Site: brandenburg
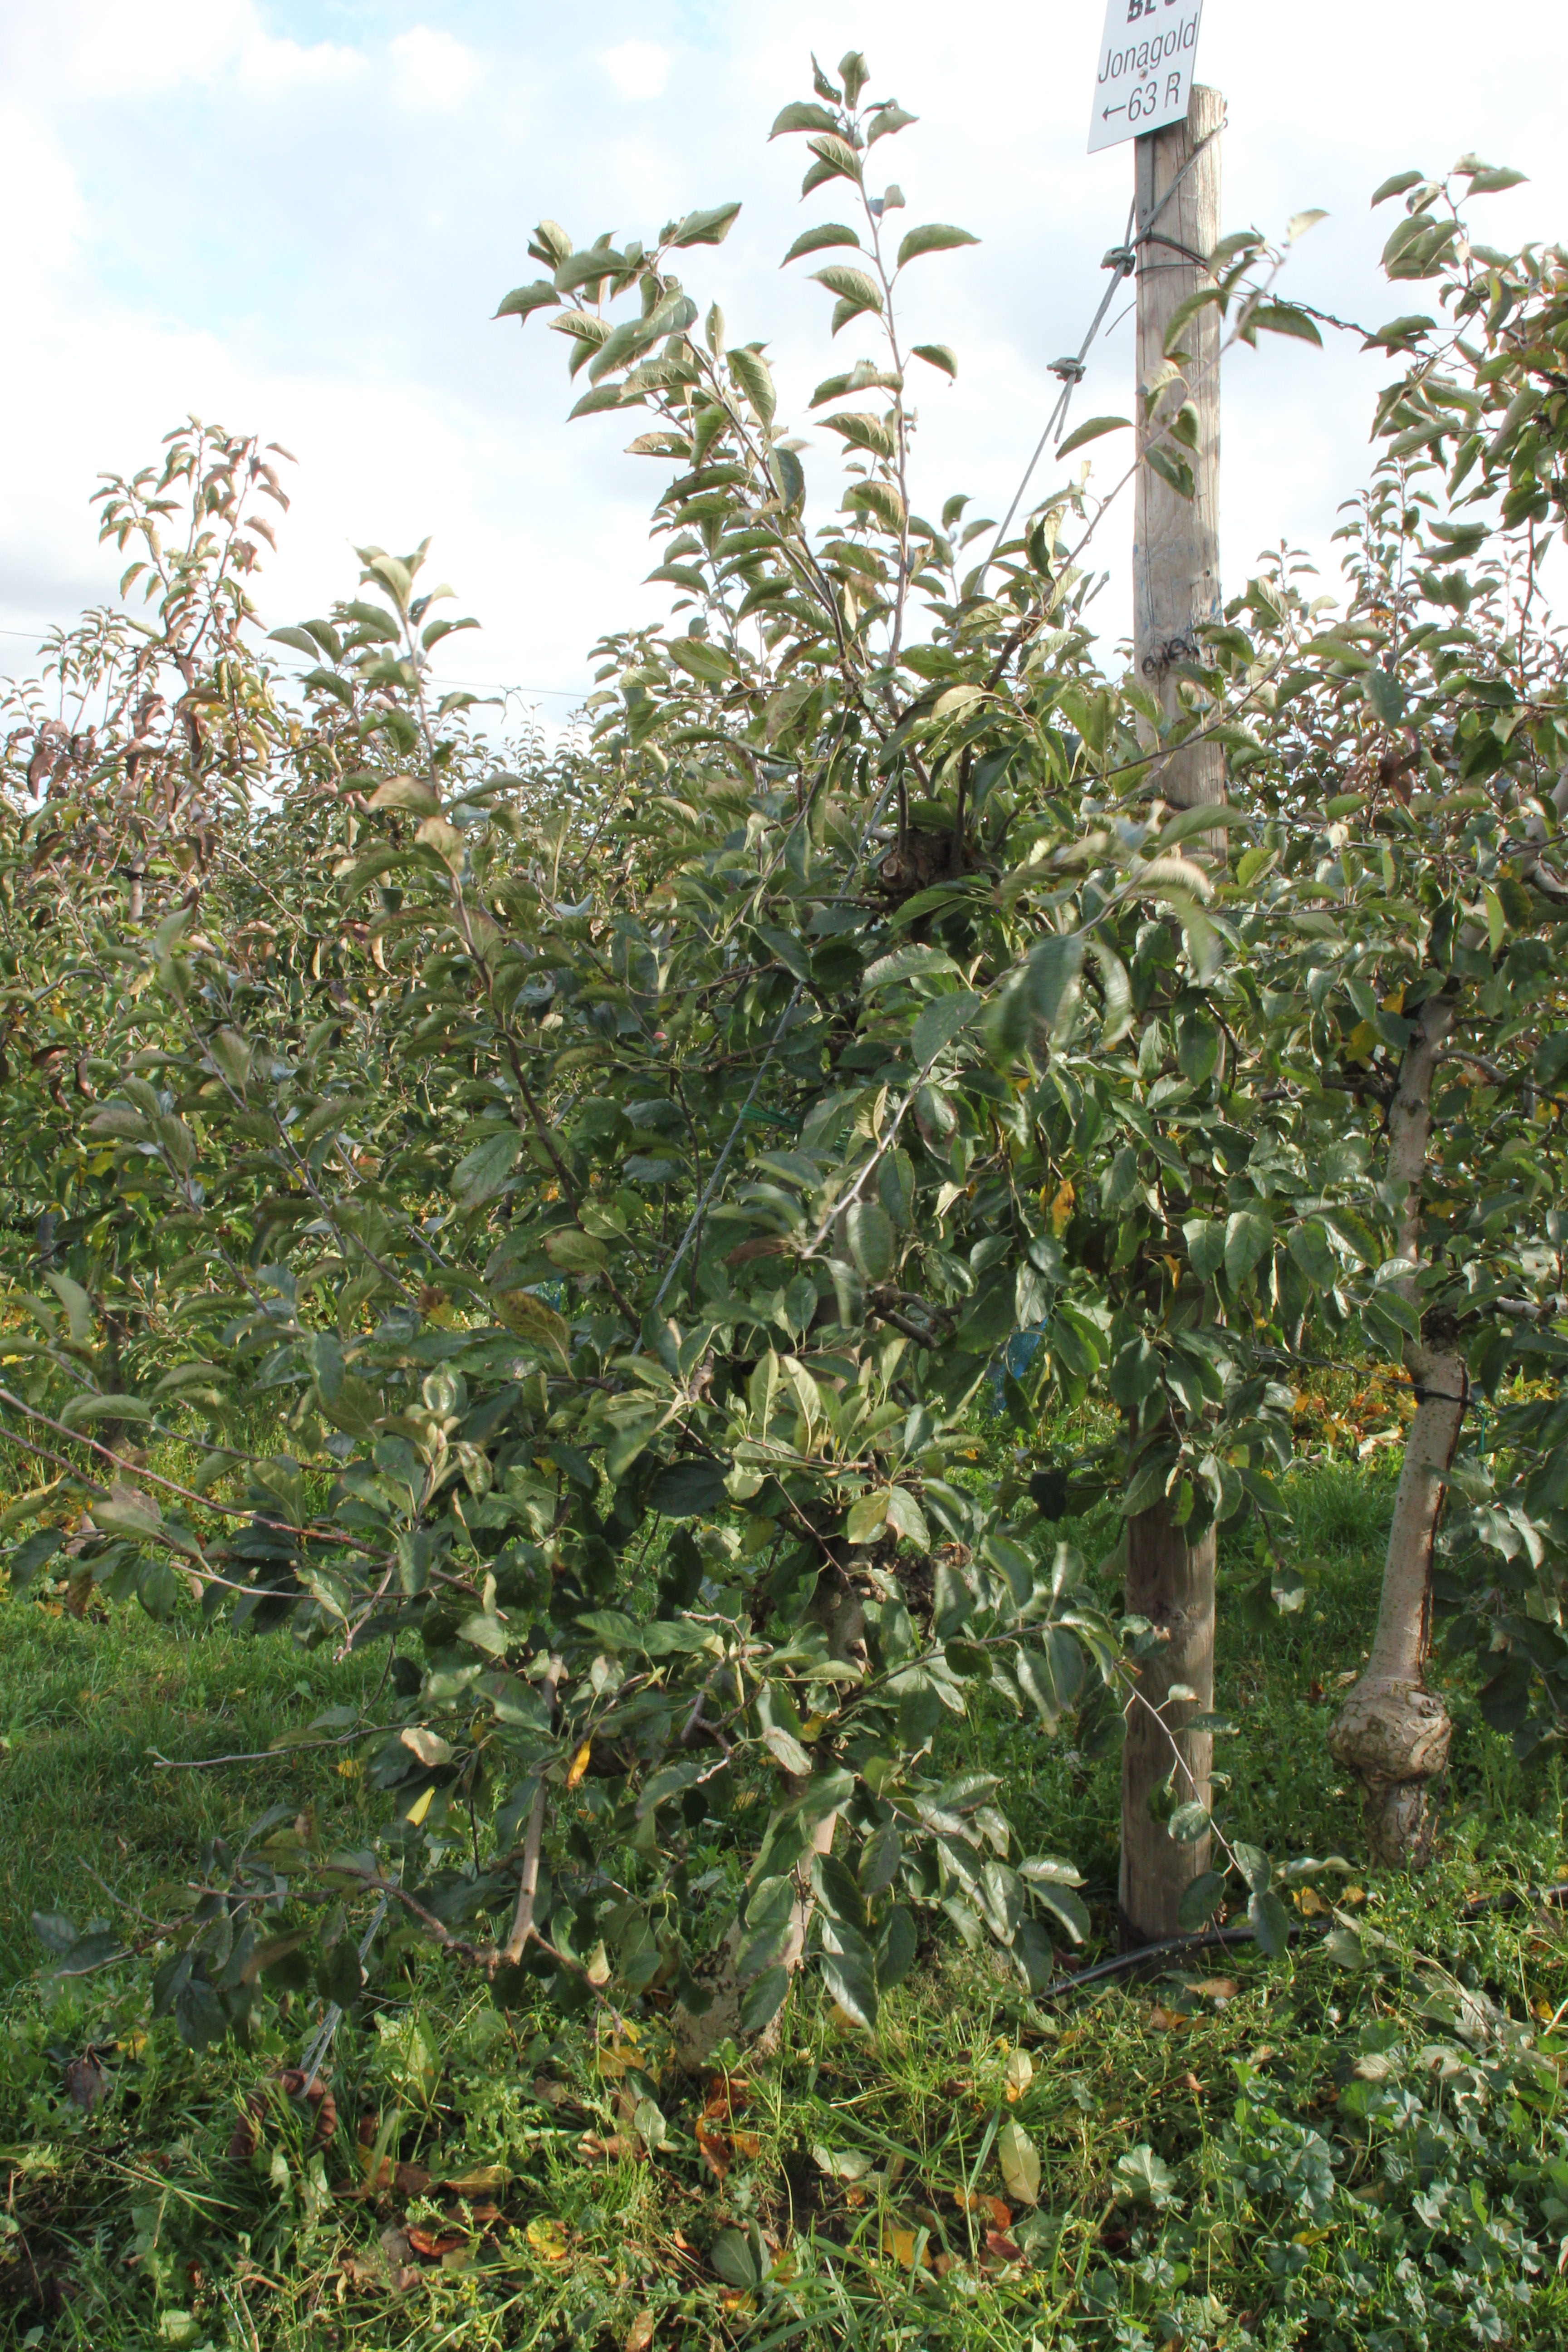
Growth stage (BBCH 91): Senescence, beginning of dormancy